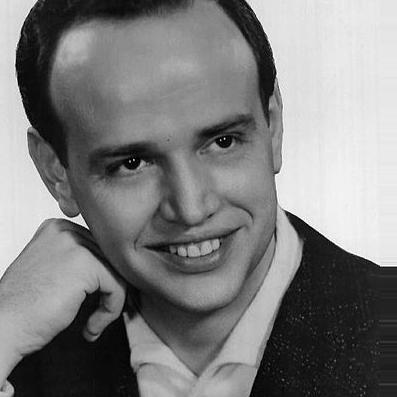
Age: 33